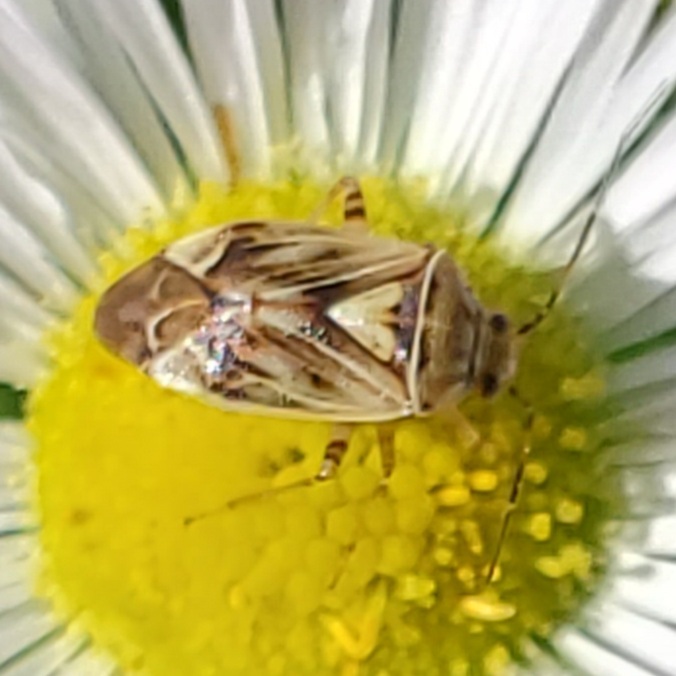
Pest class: lygus_bug